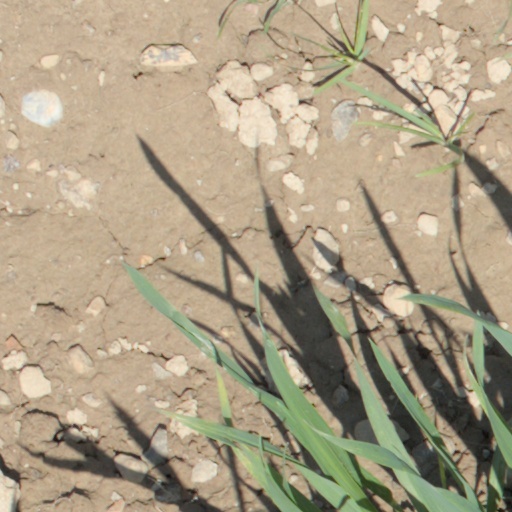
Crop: wheat